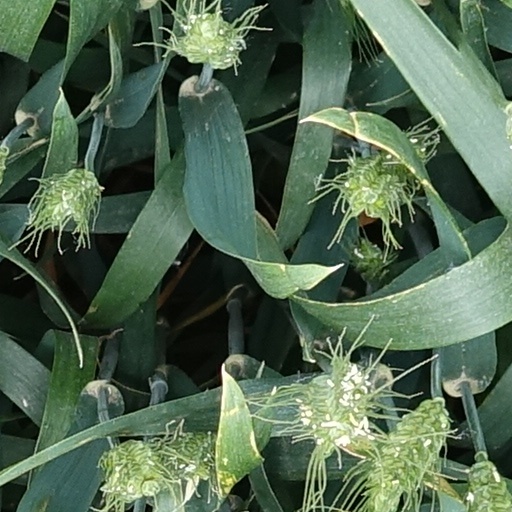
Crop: wheat